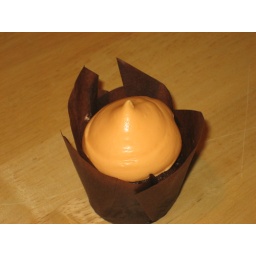
chocolate gluten free cupcake in a tissue paper liner topped with orange tinted cream cheese frosting.